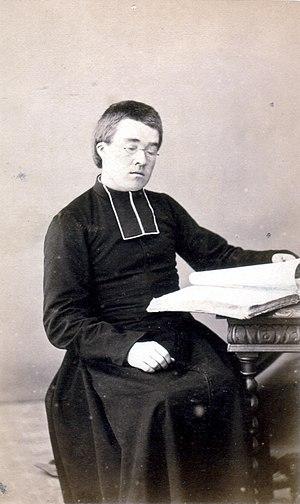
Photographie d'Abel Anastase Germain, jeune prêtre de Bayeux vers 1860, aumônier du lycée de Caen.
Abel-Anastase Germain, né le 31 mars 1833 à Saint-Sylvain et mort le 12 novembre 1897 à Coutances, est un prélat français.